International Rights Advocates v. Apple, Microsoft, Dell, Tesla

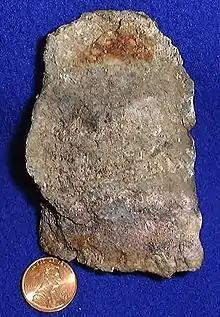
Cobalt ore

The DRC is rich in natural resources such as copper, tin, tungsten, tantalum, gold, and most importantly, cobalt. About seventy-five percent (75%) of the cobalt supply globally comes from the Katanga "copperbelt." This belt is a part of a world-class cobalt and copper deposit that stretches from northeastern Zambia all the way to the southeastern Democratic Republic of Congo. Cobalt is a crucial component in rechargeable lithium-ion batteries, which are immensely valuable to companies like Tesla and Apple, which are acclaimed in technology and electronics. In 2016, Amnesty International reported that large-scale mining and processing companies purportedly obtain around 75% of the cobalt mined in the Congo's mineral-rich Katanga and Lualaba provinces. However, these enterprises usually buy their minerals from artisanal mines, adding complexity to the supply chain. This report indicates that child labor is part of the global supply chain because children mine and sell to adult miners, who then sell to licensed buying houses, who sell to large companies. According to the case filed by the International Rights Advocates Group, all companies accused in the lawsuit were knowingly profiting and providing provision to the mining system in DRC.